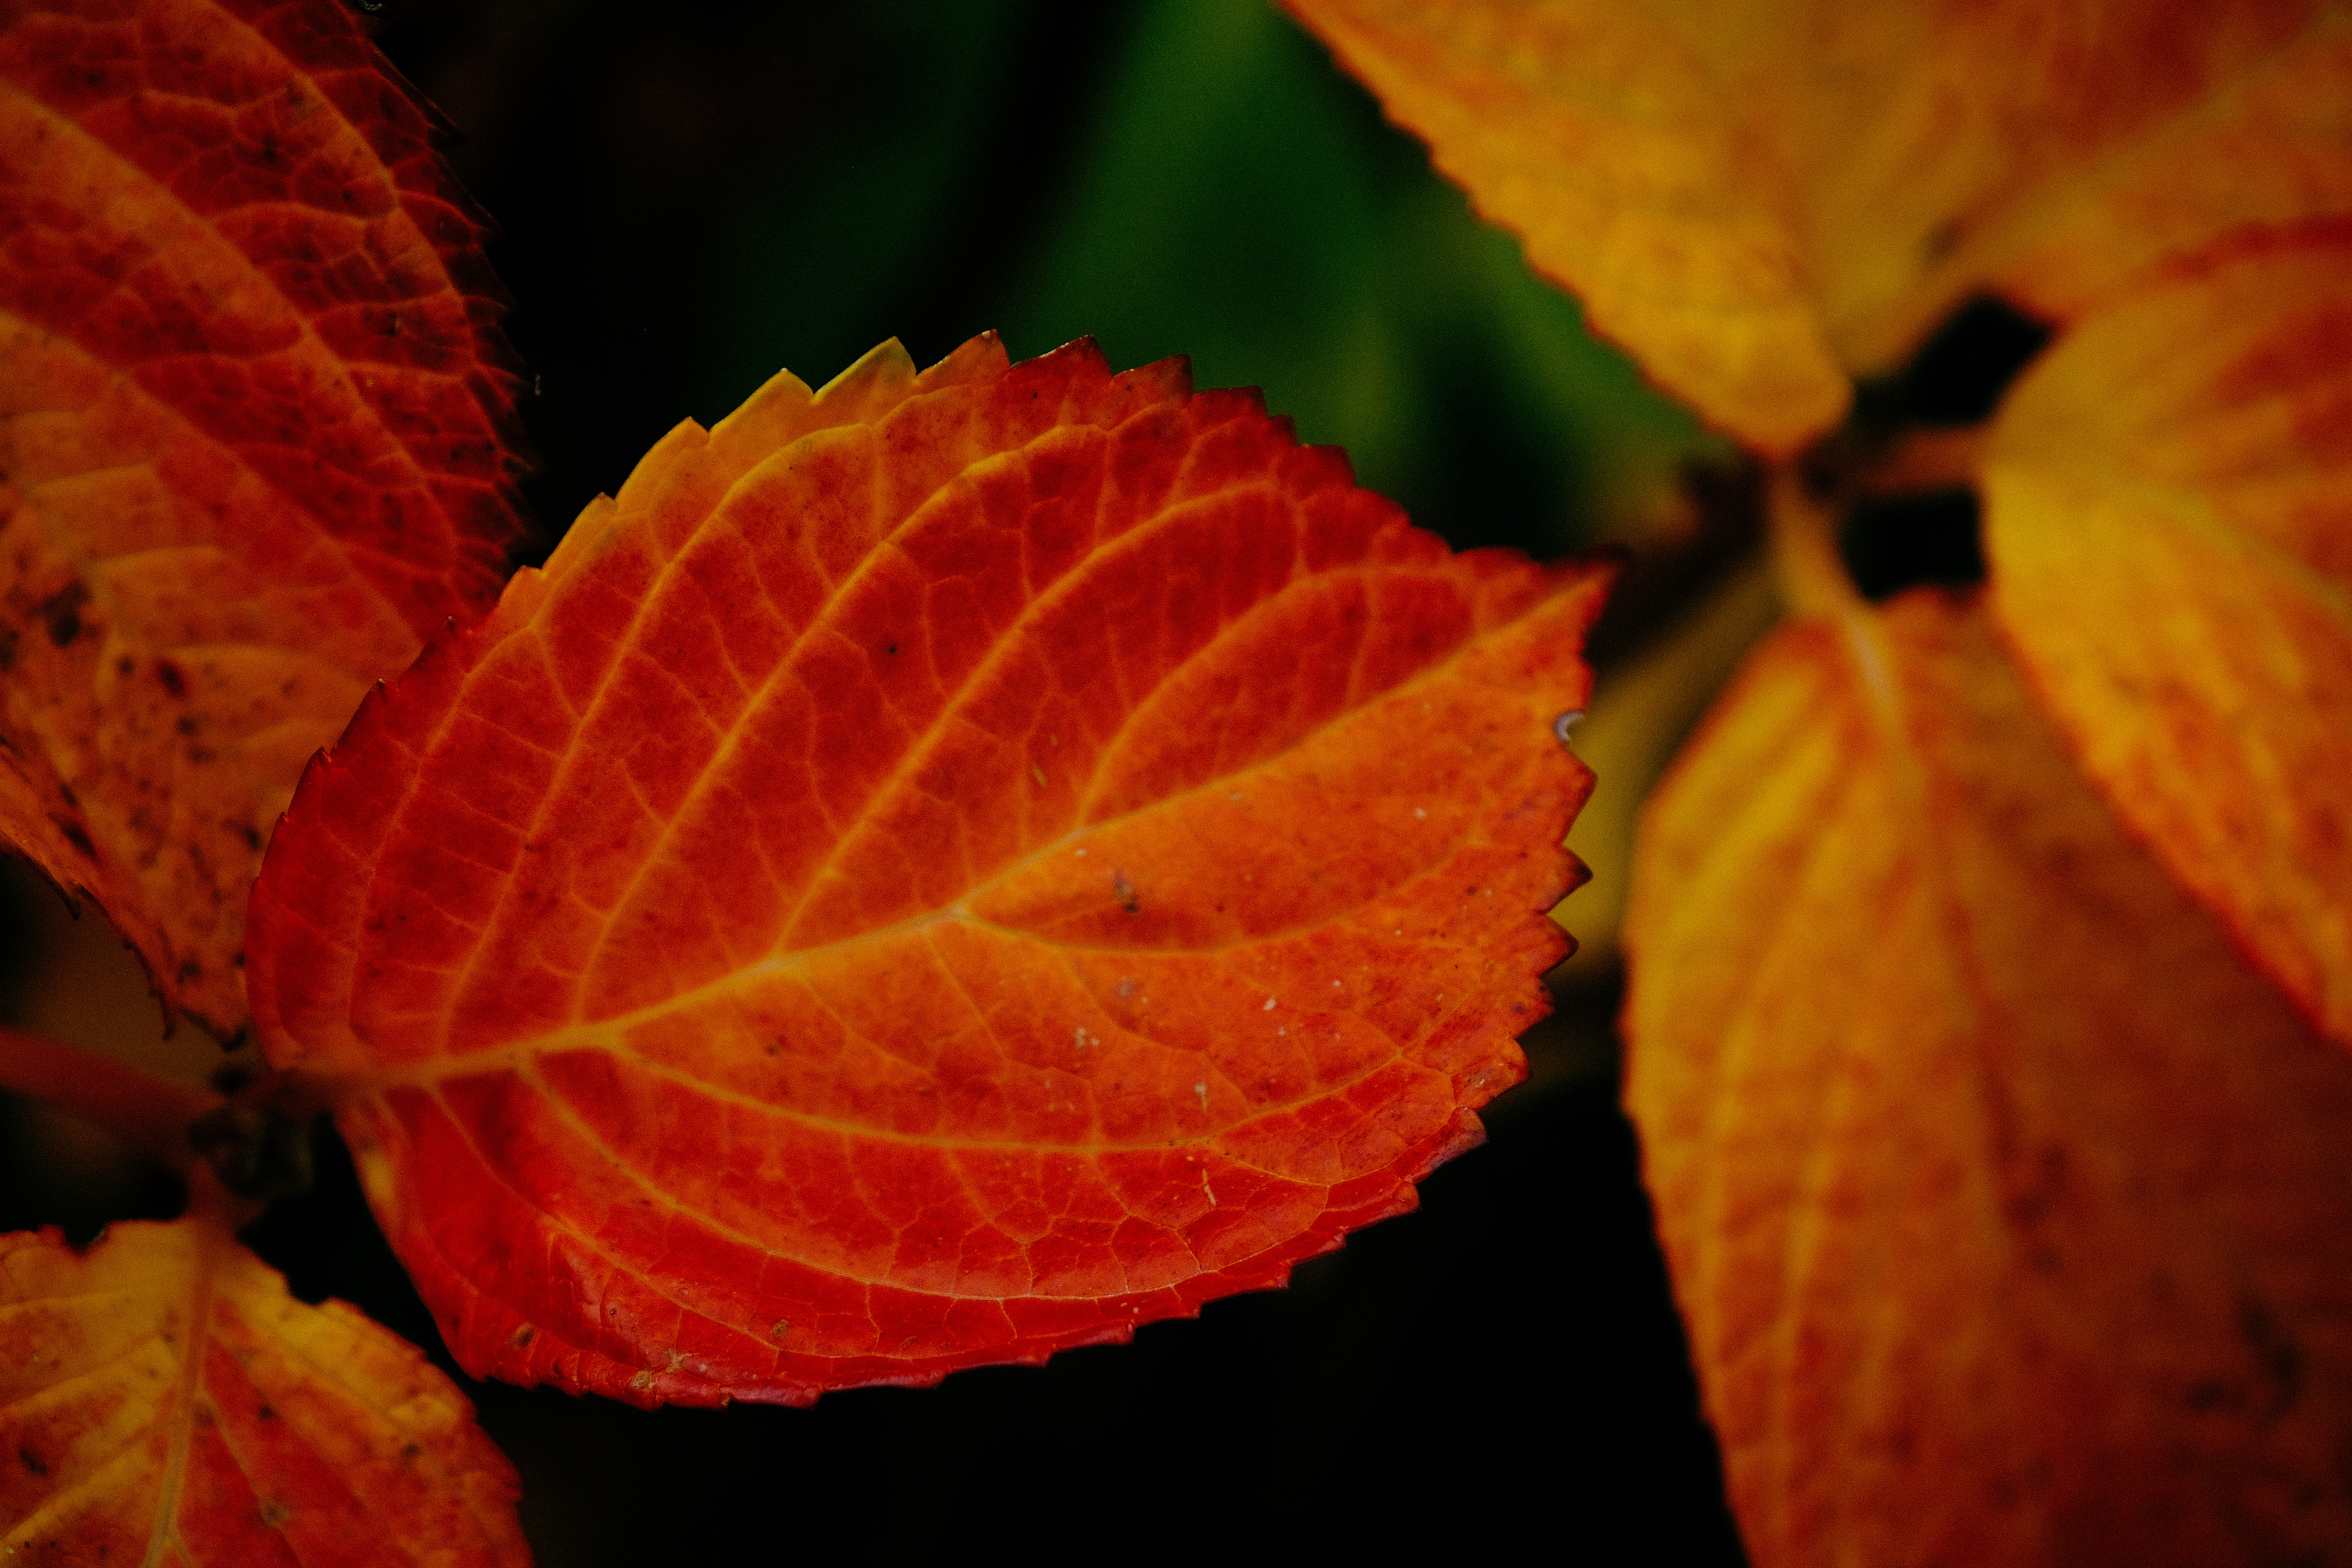
leaf, orange, plant, autumn, flower, still life photography, flowering plant, still life, macro photography